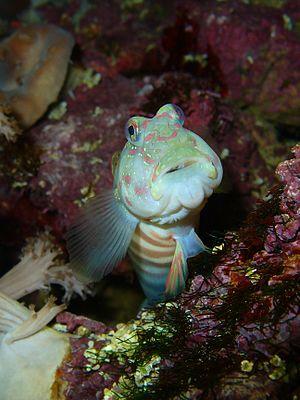
Les Gobiinae sont une sous-famille de la famille des Gobiidae, regroupant certaines espèces de poissons appelés gobies.